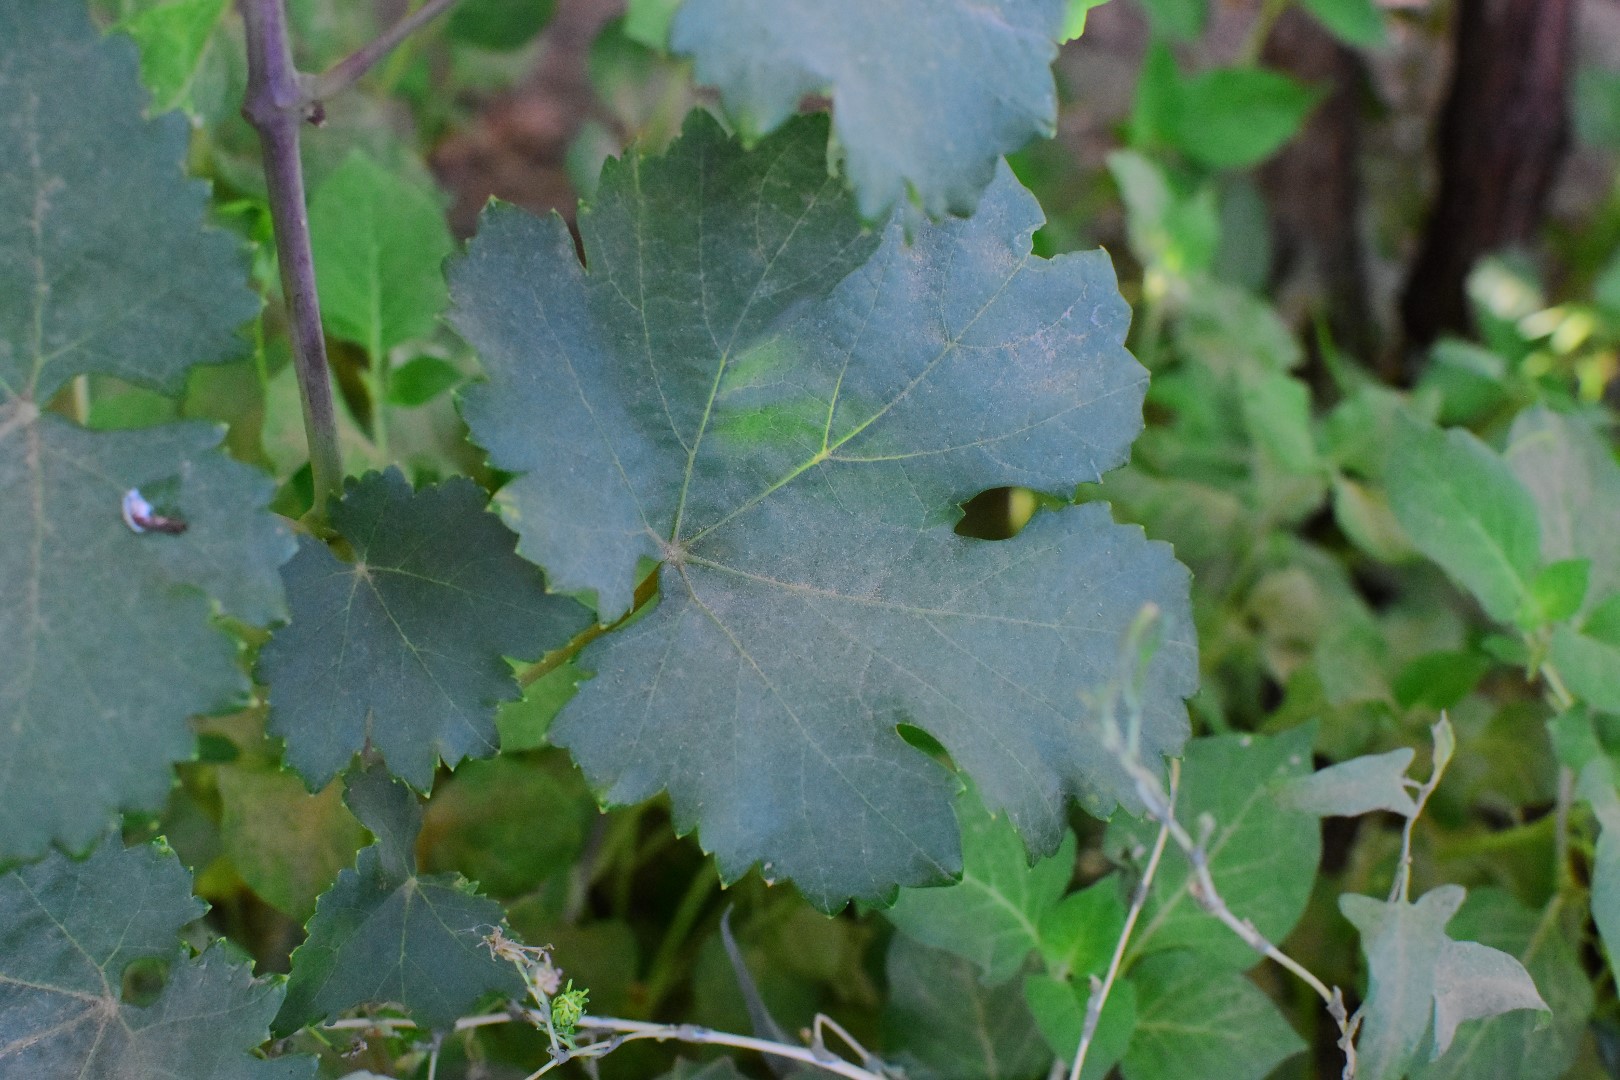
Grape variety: Deas Al-Annz